William Hosking

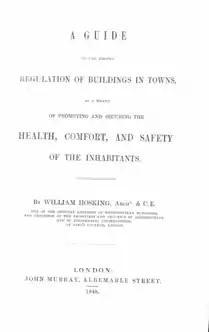
Title page of Hosking's 1848 book "Regulation of Buildings in Towns"

In 1844 Hosking was appointed to oversee the application of new building standards embodied in the Metropolitan Building Act. In support of this role as "Official Referee of Metropolitan Buildings", Hosking published his own manual in 1848 ("A Guide to the Proper Regulation of Buildings in Towns as a means of promoting and securing the Health, Comfort and Safety of the Inhabitants"), reprinted in 1849 under the more succinct title "Healthy Homes".